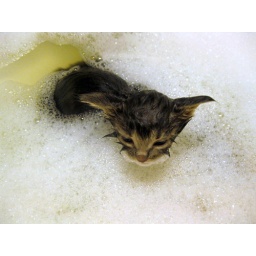
After eating soap bubbles and swimming around a bit, she got bored.